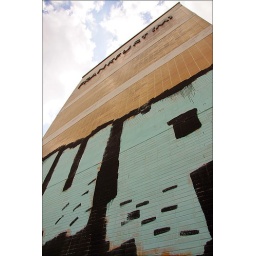
Graffiti at an old train control tower in Frankfurt am Main / Germany.